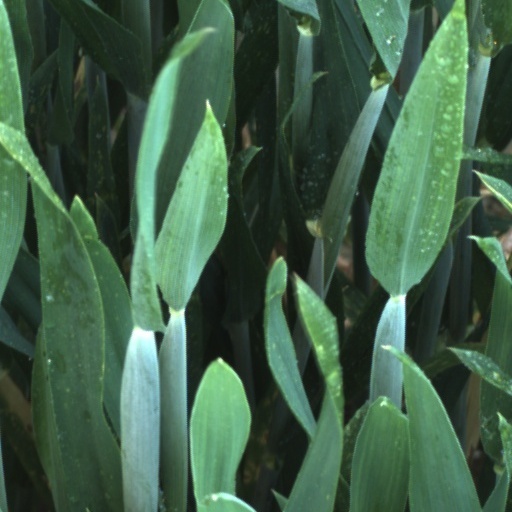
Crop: wheat